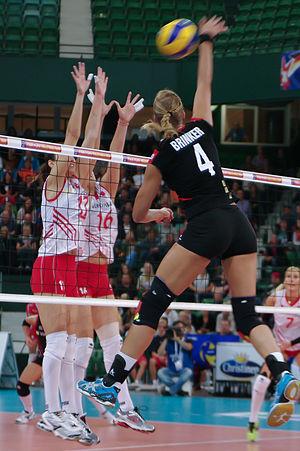
Le volley-ball, ou volleyball, est un sport collectif mettant en jeu deux équipes de 6 joueurs séparés par un filet, qui s'affrontent avec un ballon sur un terrain rectangulaire de 18 mètres de long sur 9 mètres de large. Avec 269 millions de pratiquants en 2007, il s'agit d'un des sports les plus pratiqués dans le monde.